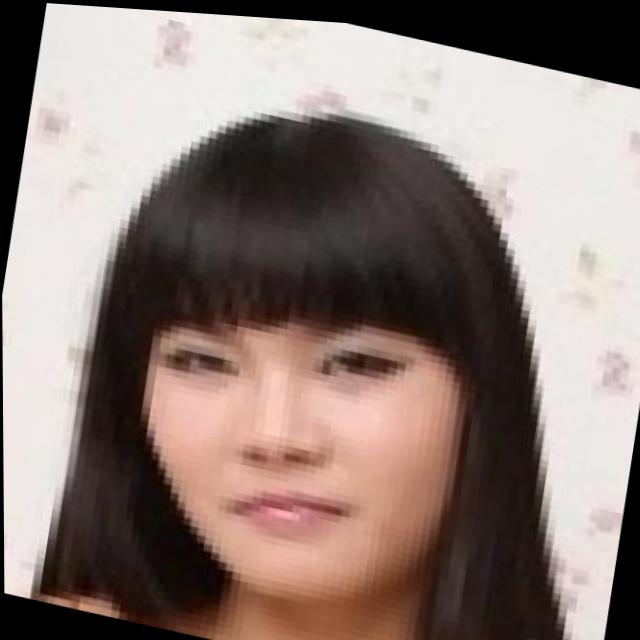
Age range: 21-44